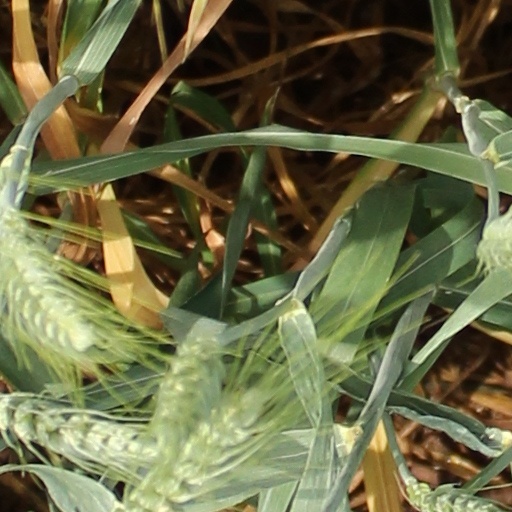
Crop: wheat